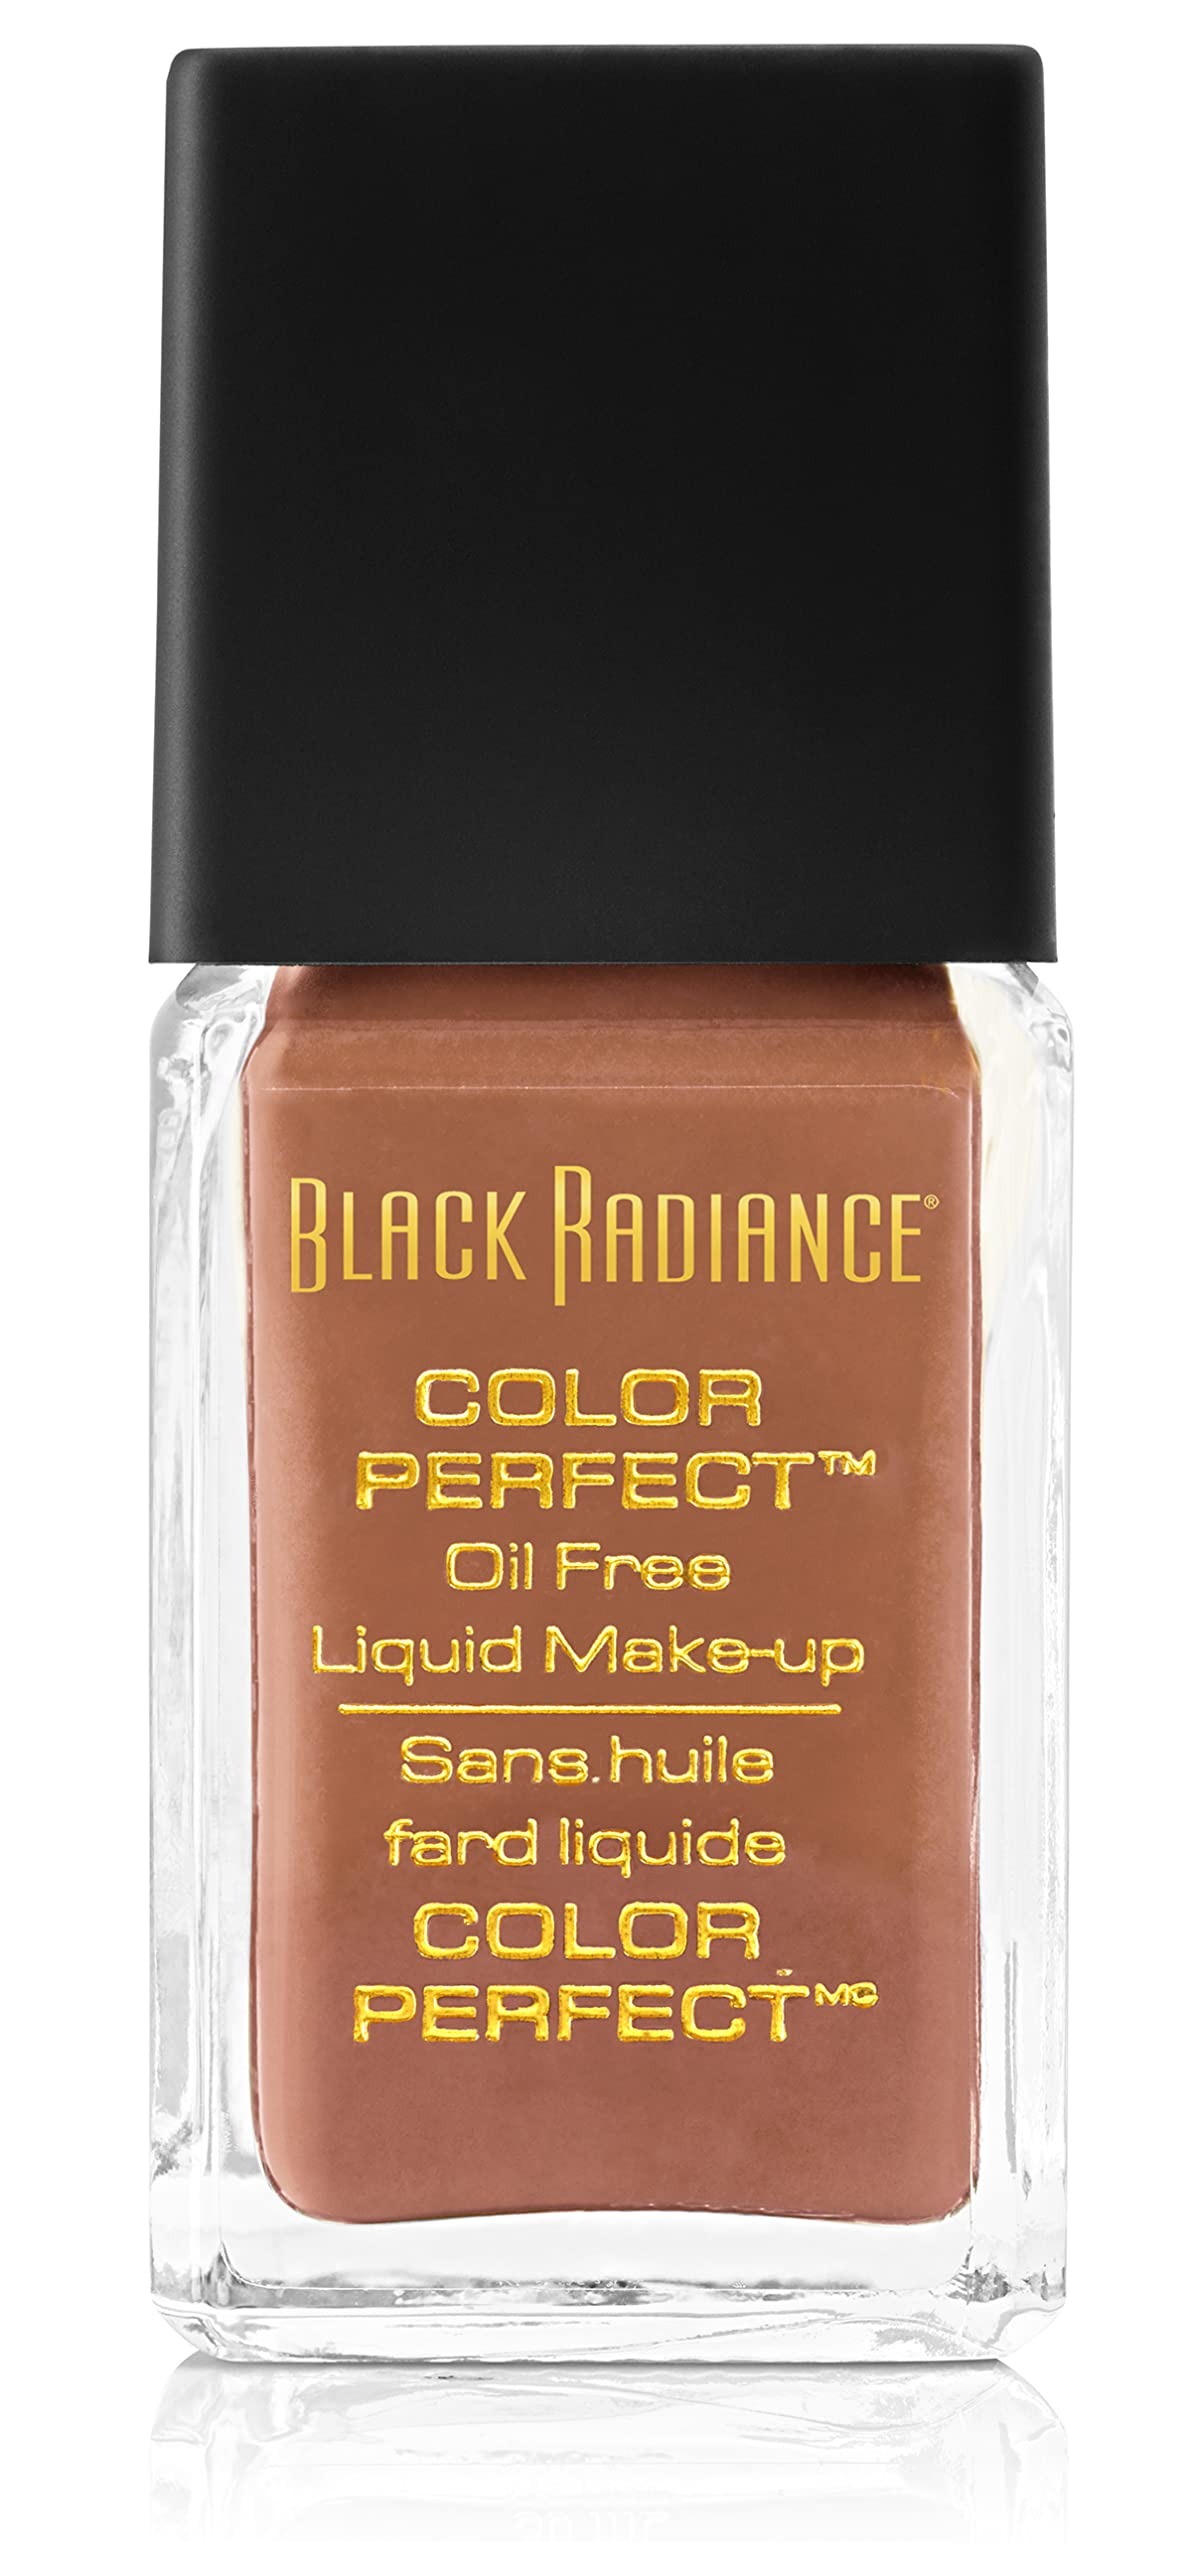
Item Name: Black Radiance Color Perfect Liquid Make-Up, Mocha Honey, 1 Ounce
Bullet Point 1: Oil-Free
Bullet Point 2: Applies smoothly and enhances the natural undertones of the skin
Bullet Point 3: Ideal for all skin types
Value: 1.0
Unit: ounce

Price: 6.79